Caps Lock

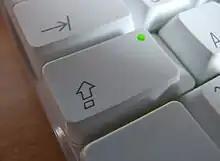
Caps Lock on an Apple keyboard. The green LED on the key is lit, indicating that Caps Lock is on.

The Caps Lock key originated as a shift lock on mechanical typewriters. An early innovation in typewriters was the introduction of a second character on each typebar, thereby doubling the number of characters that could be typed, using the same number of keys. The second character was positioned above the first on the face of each typebar, and the typewriter's shift key caused the entire type apparatus to move, physically "shifting" the positioning of the typebars relative to the ink ribbon. Just as in modern computer keyboards, the shifted position was used to produce capitals and secondary characters.